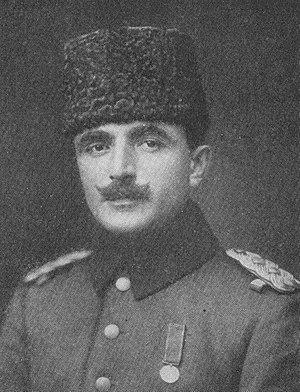
La Révolte basmatchi est un soulèvement des peuples musulmans, notamment turcs, de l'Asie centrale contre la domination coloniale exercée par l'Empire russe, puis la Russie soviétique, entre 1916 et les années 1920.